Thur waterfalls

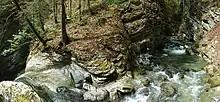
Thur above waterfalls

The Thur waterfalls are two cascades located on the river Thur approximately ten minutes walking from the village square of Unterwasser in the canton of St. Gallen, Switzerland, The water cascades down from steep rock faces, and on highest point drops from . The road along the waterfalls was developed in 1927 and includes three observation decks.